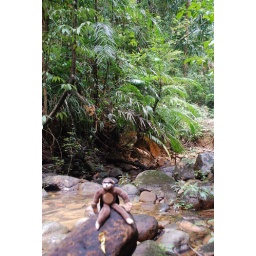
monkey by river at ranger station